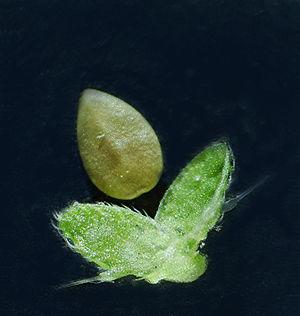
Urtica dioica, grande ortie, fruit
Les orties sont un genre de la famille des Urticacées qui regroupe une trentaine d'espèces de plantes herbacées à feuilles velues. On en trouve 11 en Europe dont 5 en France.
La grande ortie encore appelée ortie dioïque ou ortie commune, est une plante herbacée, vivace, de la famille des Urticaceae et du genre Urtica. C'est une espèce d'origine eurasiatique qui est aujourd'hui présente dans le monde entier. Urticante, elle est aussi une plante alimentaire et utilisée pour différents usages agricoles, industriels et médicinaux. Ses fleurs sont unisexuées, portées soit par des pieds différents, soit par le même pied, ce qui peut permettre de mieux comprendre les mécanismes génétiques de la séparation sexuelle des plantes.